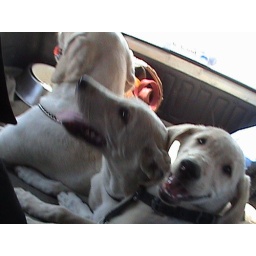
Ha! All the three having a field day in the car